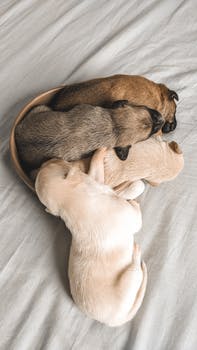
Label: No Watermark